Battle of Glasgow, Missouri

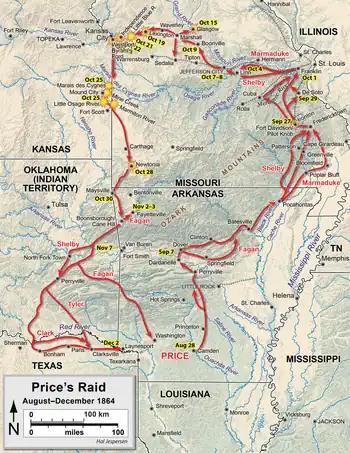
Map of Price's Missouri Expedition

At the start of the American Civil War in 1861, the state of Missouri was a slave state, but did not secede. The state was politically divided: Governor Claiborne Fox Jackson and the Missouri State Guard supported secession and the Confederate States of America, while Brigadier General Nathaniel Lyon and the Union Army supported the United States and opposed secession. Under Major General Sterling Price, the Missouri State Guard had some early success with battlefield victories at Wilson's Creek and Lexington, but by the end of the year, were restricted to the southwestern portion of the state. Meanwhile, Jackson and a portion of the state legislature voted to secede and join the Confederate States of America, but another element of the legislature voted to reject secession, essentially giving the state two governments. In March 1862, a Confederate defeat at the Battle of Pea Ridge in Arkansas gave the Union control of Missouri, and Confederate activity in the state was largely restricted to guerrilla warfare and raids throughout 1862 and 1863.